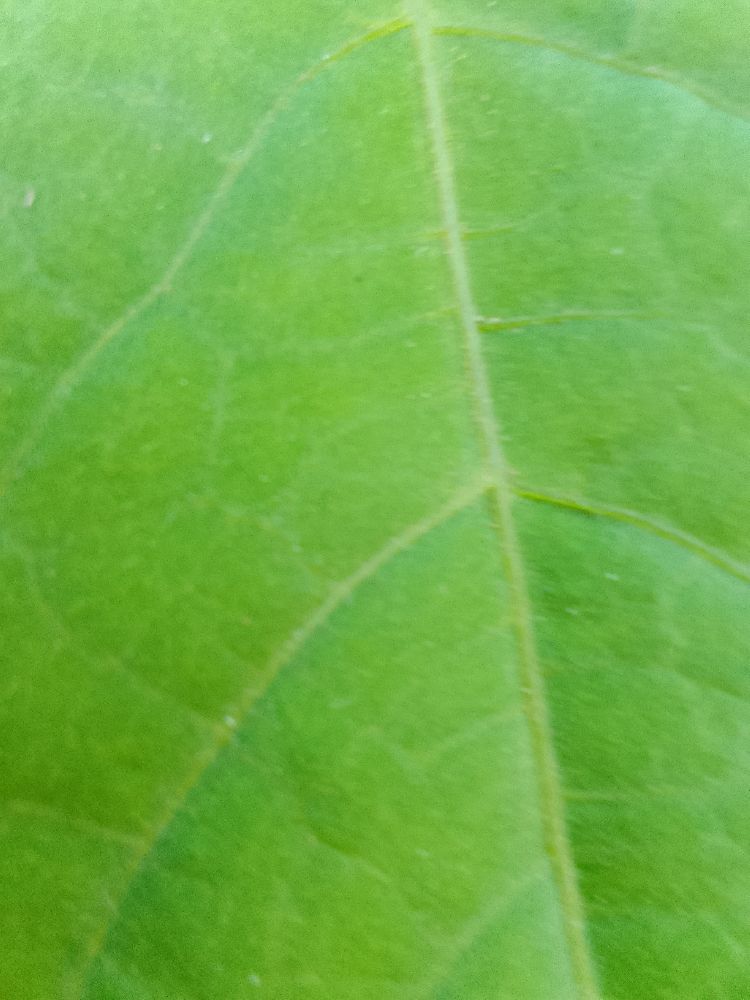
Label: healthy